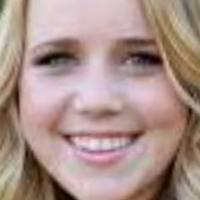
Age group: age 21-30